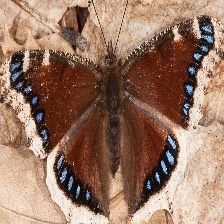
Species: MOURNING CLOAK
Butterfly family (ImageNet category): admiral